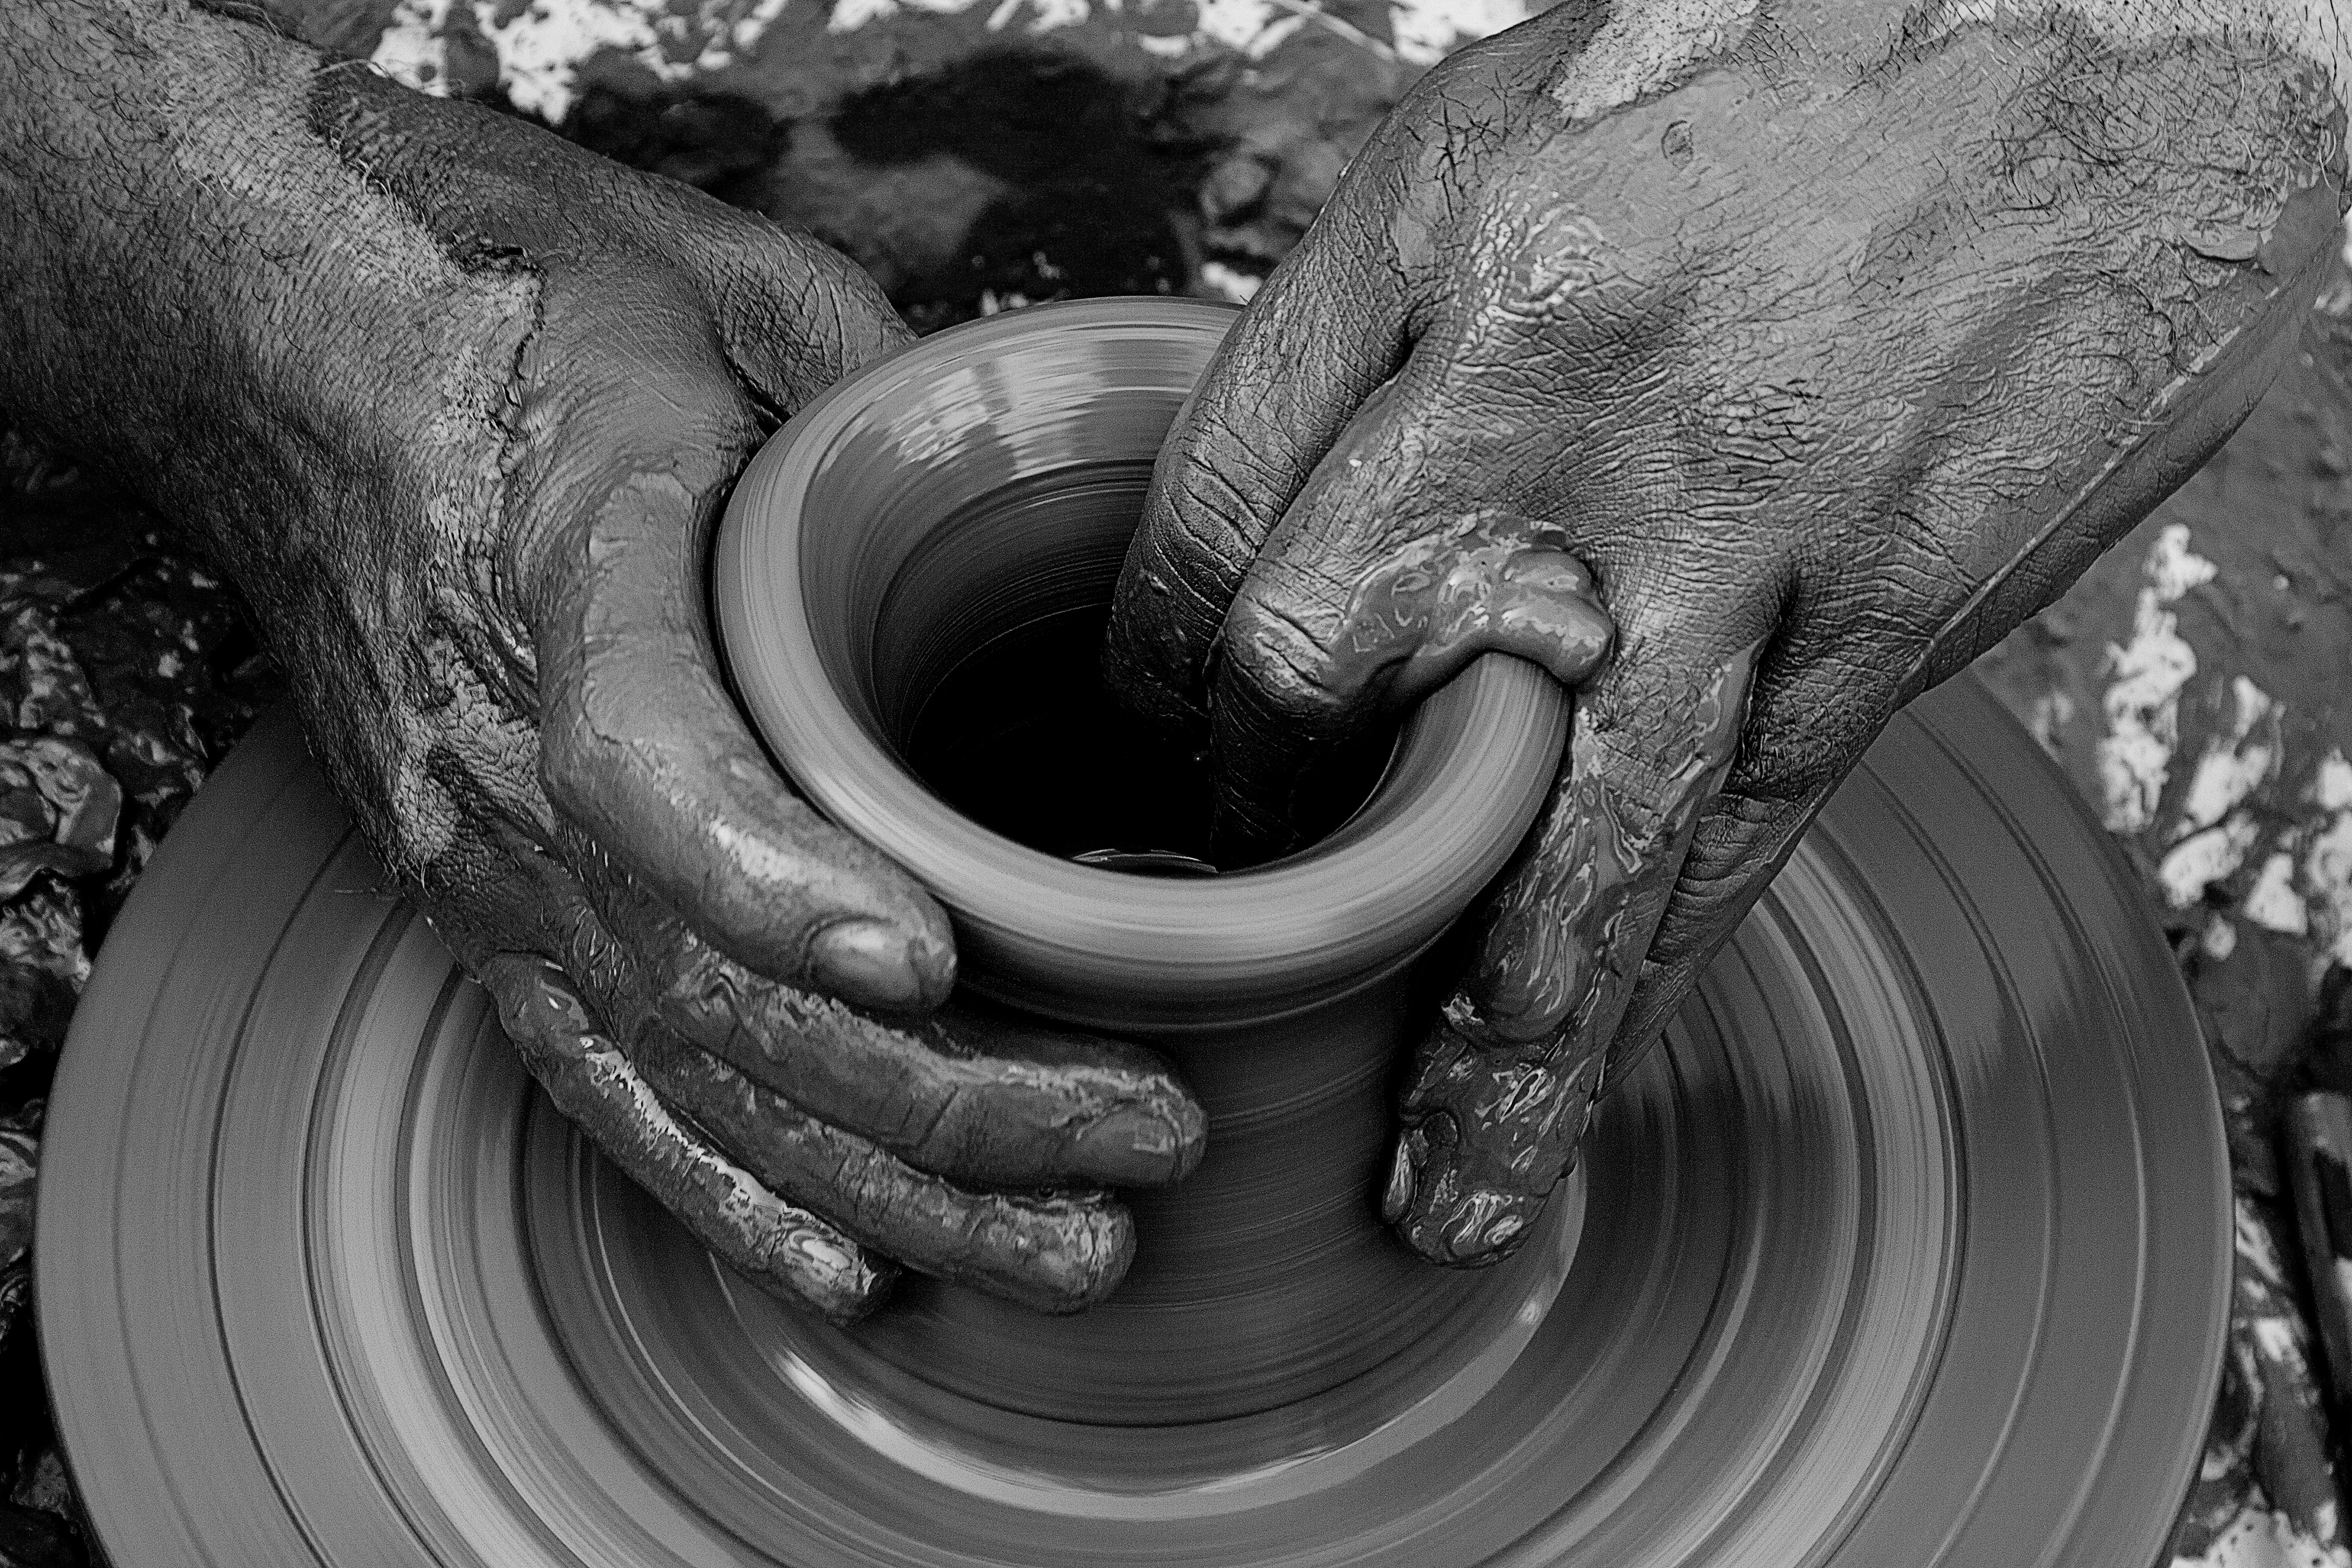
black and white, photography, wheel, spiral, black, monochrome, tire, close up, sculpture, art, monochrome photography, single lens reflex camera, automotive tire